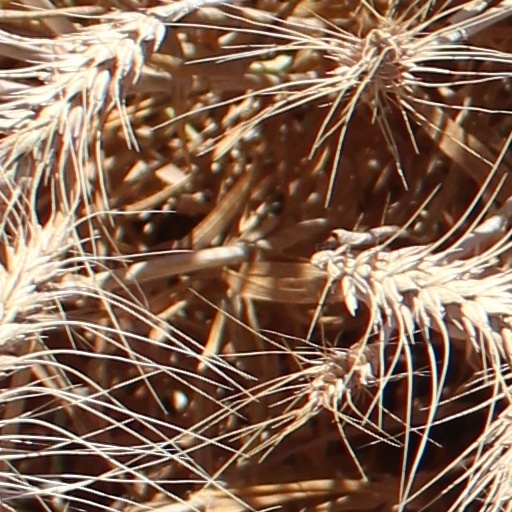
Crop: wheat